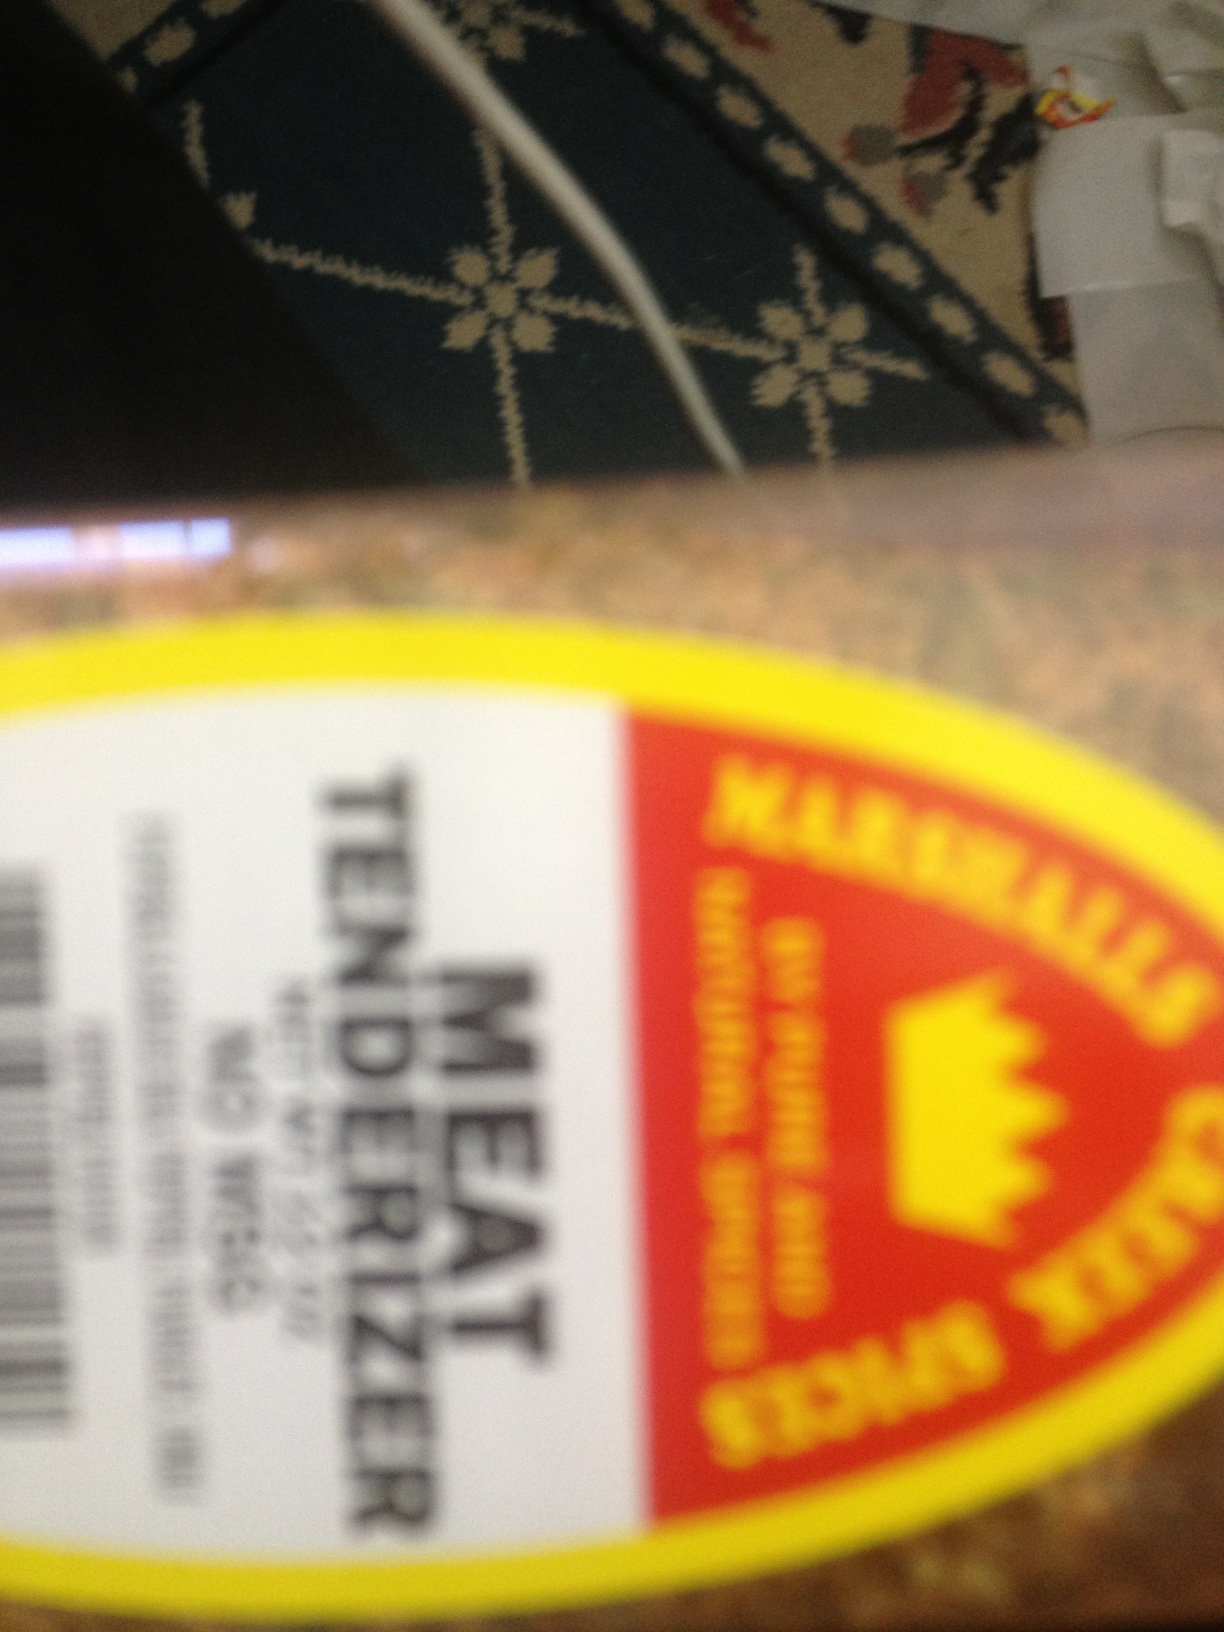Question: What is this season?
Answer: meat tenderizer